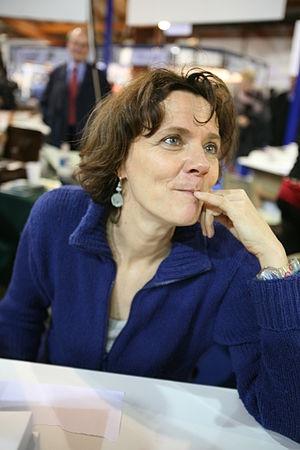
Florence Aubenas dédicace son livre sur l'«
La Foire du livre de Brive est un regroupement littéraire se déroulant chaque année dans les premiers jours de novembre dans la ville de Brive-la-Gaillarde. La Foire du livre de Brive est considérée comme un important évènement littéraire en France, le second festival littéraire après le Salon du livre de Paris selon la mairie de Brive. La Foire du livre de Brive est l'occasion de la remise de plusieurs prix littéraires dont le Prix de la Langue française.